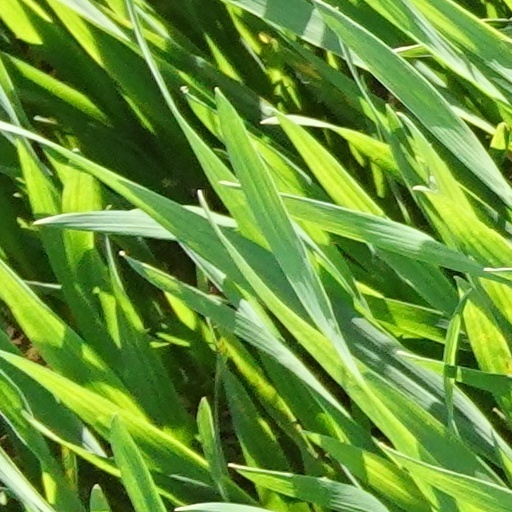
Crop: wheat